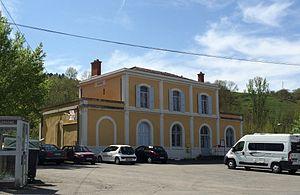
La gare d'Aubin est une gare ferroviaire française de la ligne de Capdenac à Rodez, située sur le territoire de la commune d'Aubin dans le département de l'Aveyron, en région Occitanie.